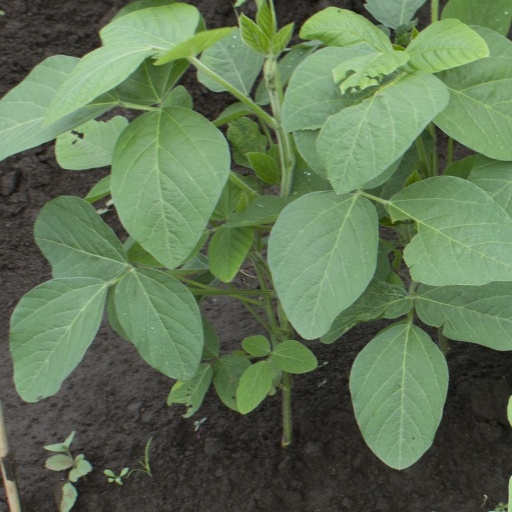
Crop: soybean